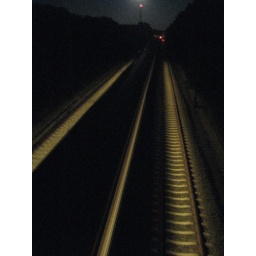
this was taken from a bridge overlooking train tracks. Best Viewed in Firefox